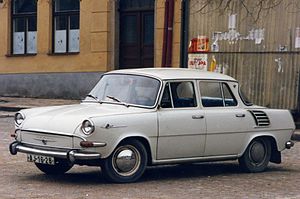
Škoda Auto / Modeller
Škoda Auto, a. s. almindeligvis kendt som Škoda er en bilproducent fra Tjekkiet. Škoda blev i år 2000 et 100% ejet datterselskab til Volkswagen Group. Virksomhedens globale salg nåede i 2011 875.000 solgte biler. Mladá Boleslav er hjemsted for Skodas hovedsæde.